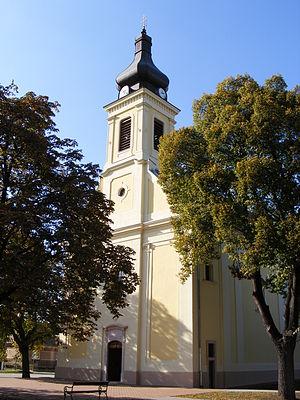
Tarján est un village et une commune du comitat de Komárom-Esztergom en Hongrie.